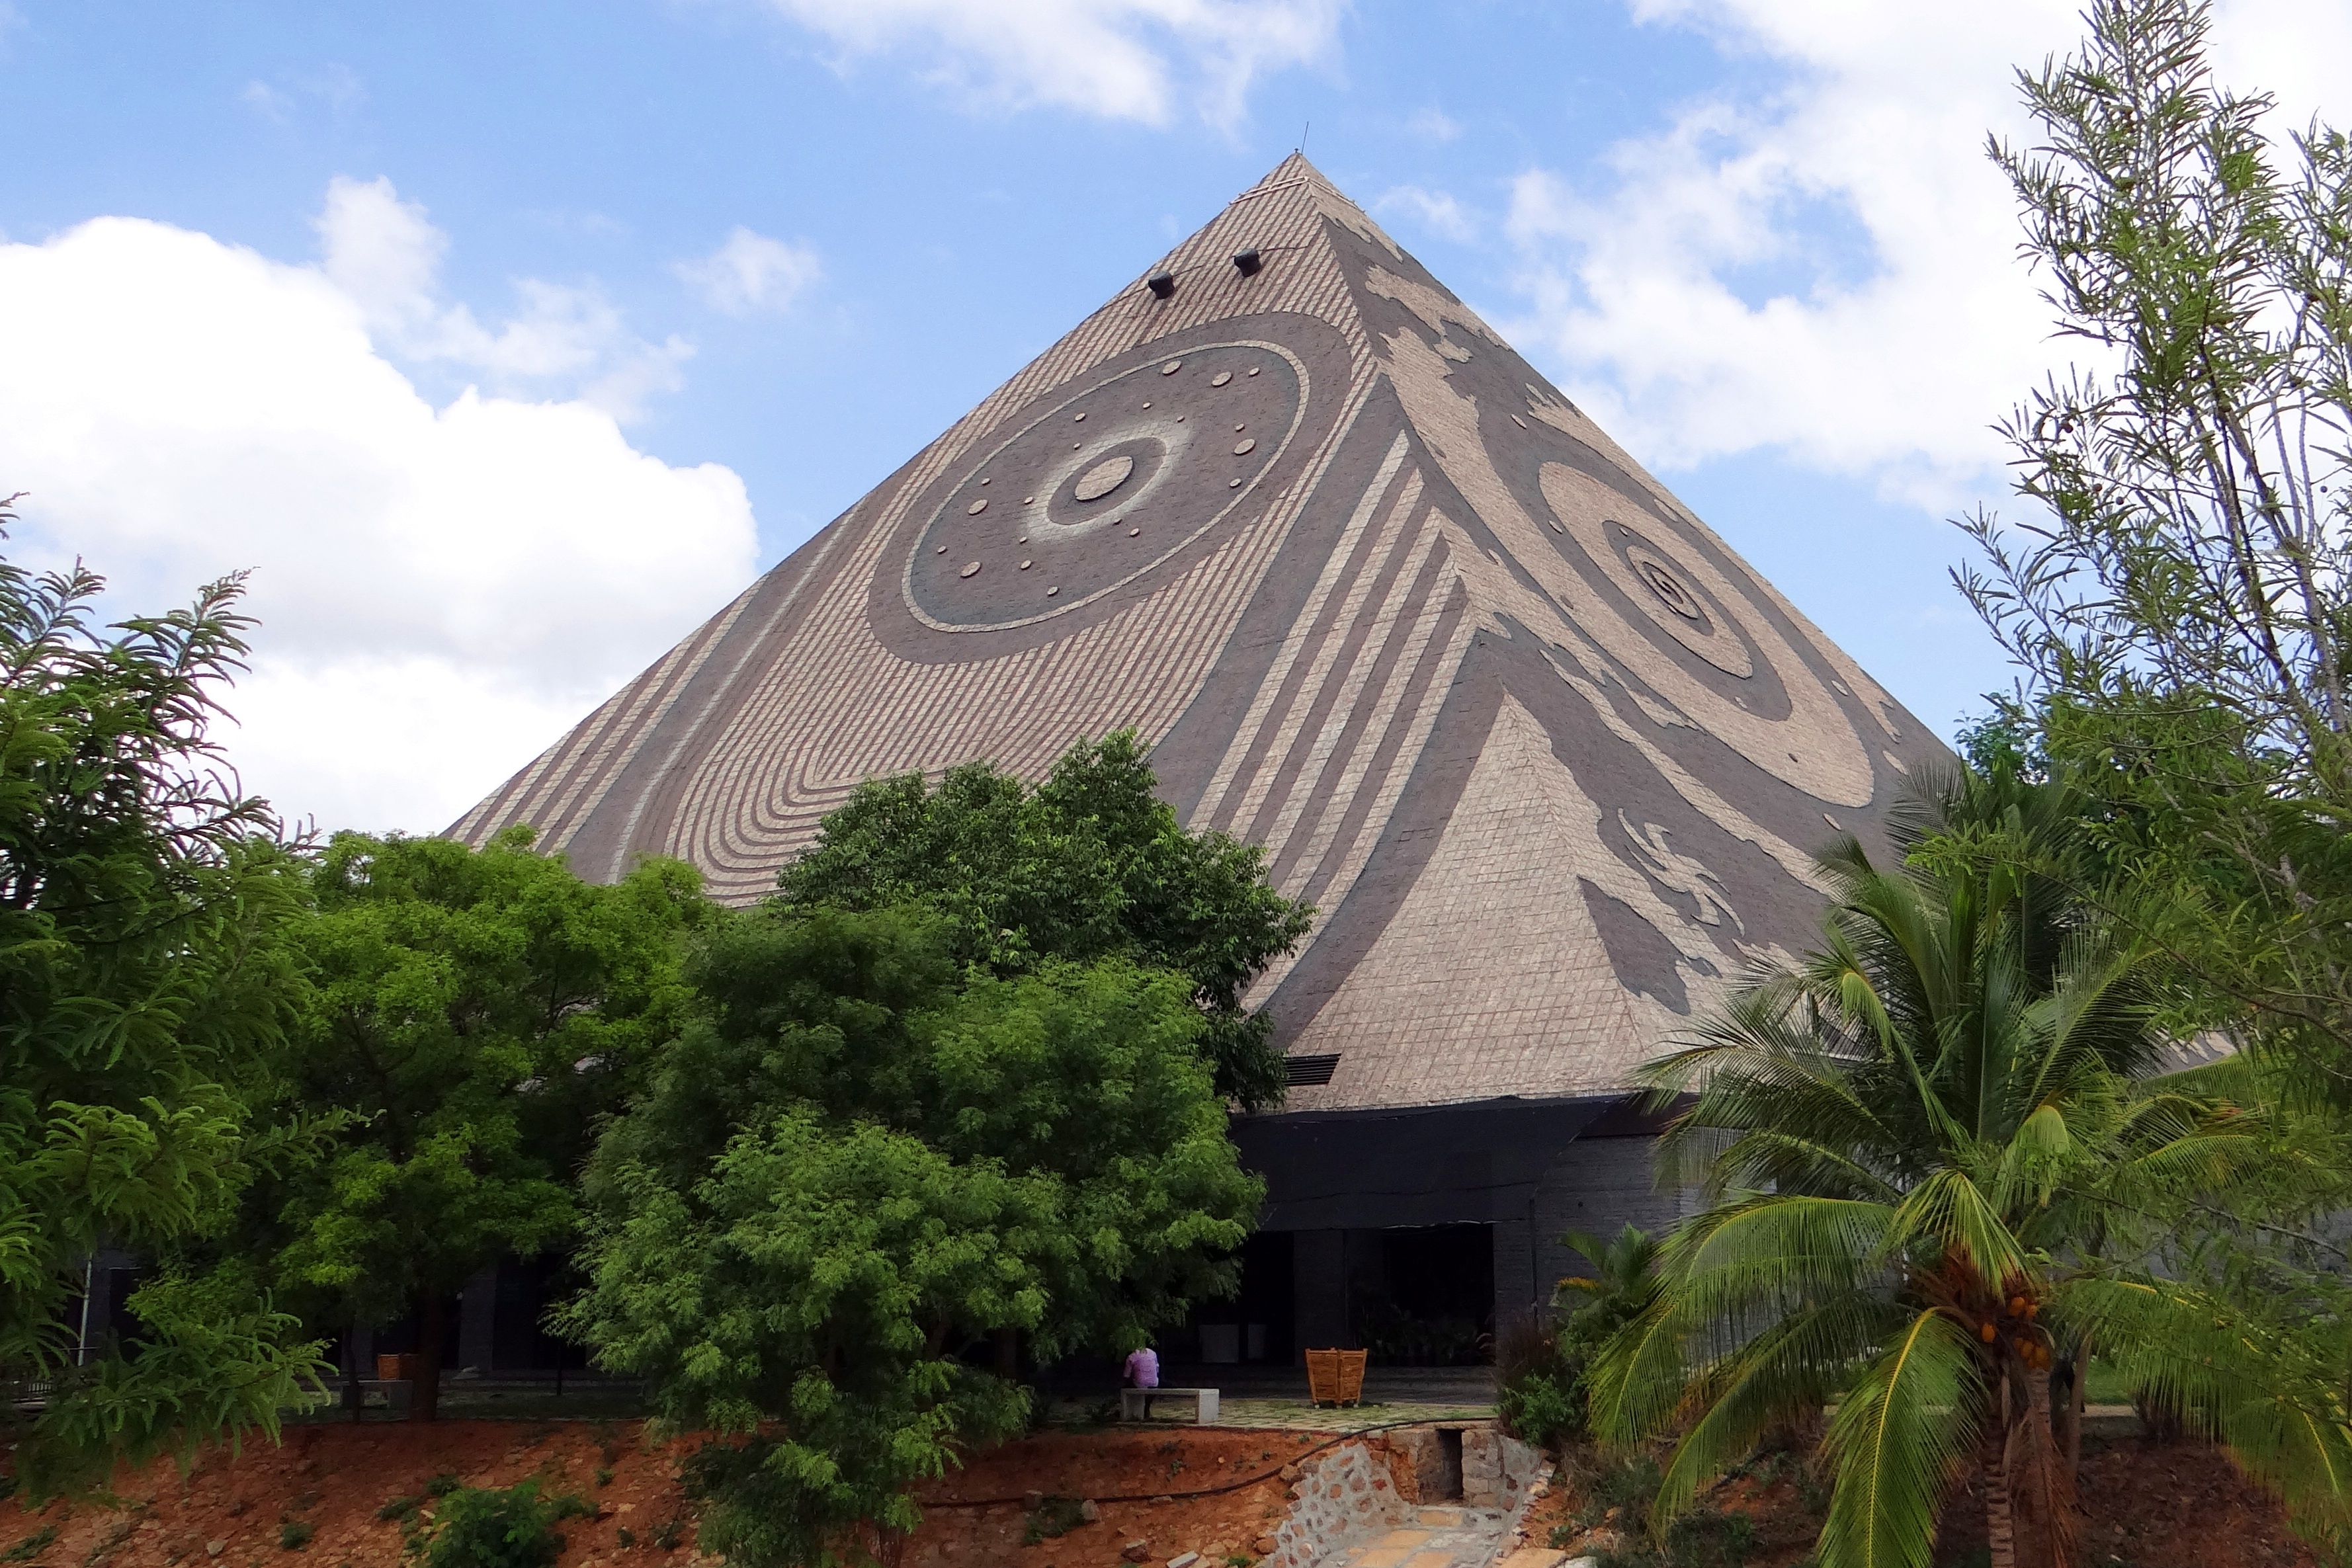
building, church, chapel, place of worship, meditation, yoga, india, estate, karnataka, rural area, giant pyramid, pyramid valley